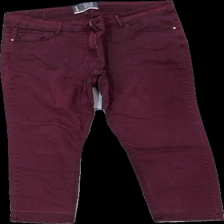
View: front
Type: Trousers
Category: Ladies
Brand: Cecil
Colors: Purple
Material: 100% cotton
Cut: Regular
Stains: Minor
Price range: <50
Recommended usage: Export
Comment: tappat stretch